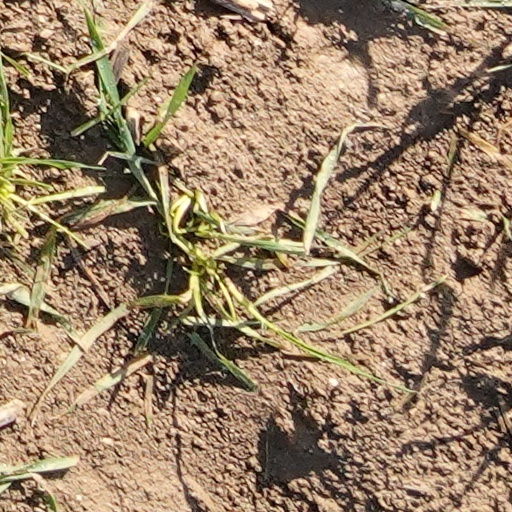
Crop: wheat